Allahabad Pillar

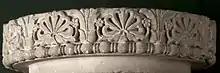
Frieze of the lost capital of the Allahabad Pillar, with lotuses framing a "flame palmette" surrounded by small rosette flowers.

The Allahabad Pillar is a single shaft of polished sandstone standing high. It has a lower diameter of and an upper diameter of . The customary lotiform bell-shaped capital seen in the other Ashoka Pillars is lost, as is whichever statue mounted it. However the abacus, adorned by a "graceful scroll of alternate lotus and honeysuckle" that the statue must have rested upon, was found nearby. Cunningham believed that the capital must have been mounted by a single lion. The abacus is almost identical to the one found on the pillar at Sankasya suggesting proximate erection dates.